Armenia

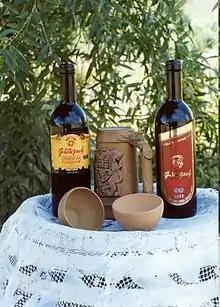
Armenian wine

Armenians have their own distinct alphabet and language, which is the only official language. The alphabet was invented by Mesrop Mashtots and consists of thirty-nine letters, three of which were added during the Cilician period. The main foreign languages that Armenians know are Russian and English. Due to its Soviet past, most of the old population can speak Russian quite well. According to a 2013 survey, 95% of Armenians said they had some knowledge of Russian (24% advanced, 59% intermediate) compared to 40% who said they knew some English (4% advanced, 16% intermediate and 20% beginner). However, more adults (50%) think that English should be taught in public secondary schools than those who prefer Russian (44%).